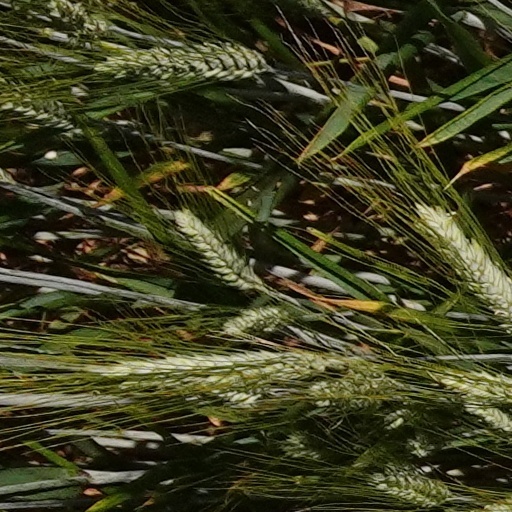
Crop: wheat